The Man Inside (1916 film)

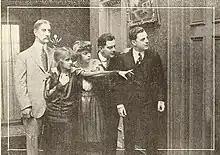
The Cross on the Door

The Man Inside is a 1916 American silent mystery film directed by John G. Adolfi and starring Edwin Stevens, Tina Marshall and Charles Burbridge. It was based on the novel by Natalie Sumner Lincoln.